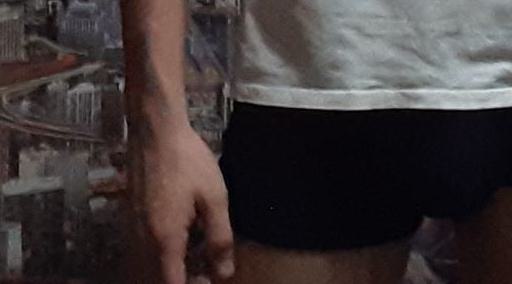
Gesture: no_gesture